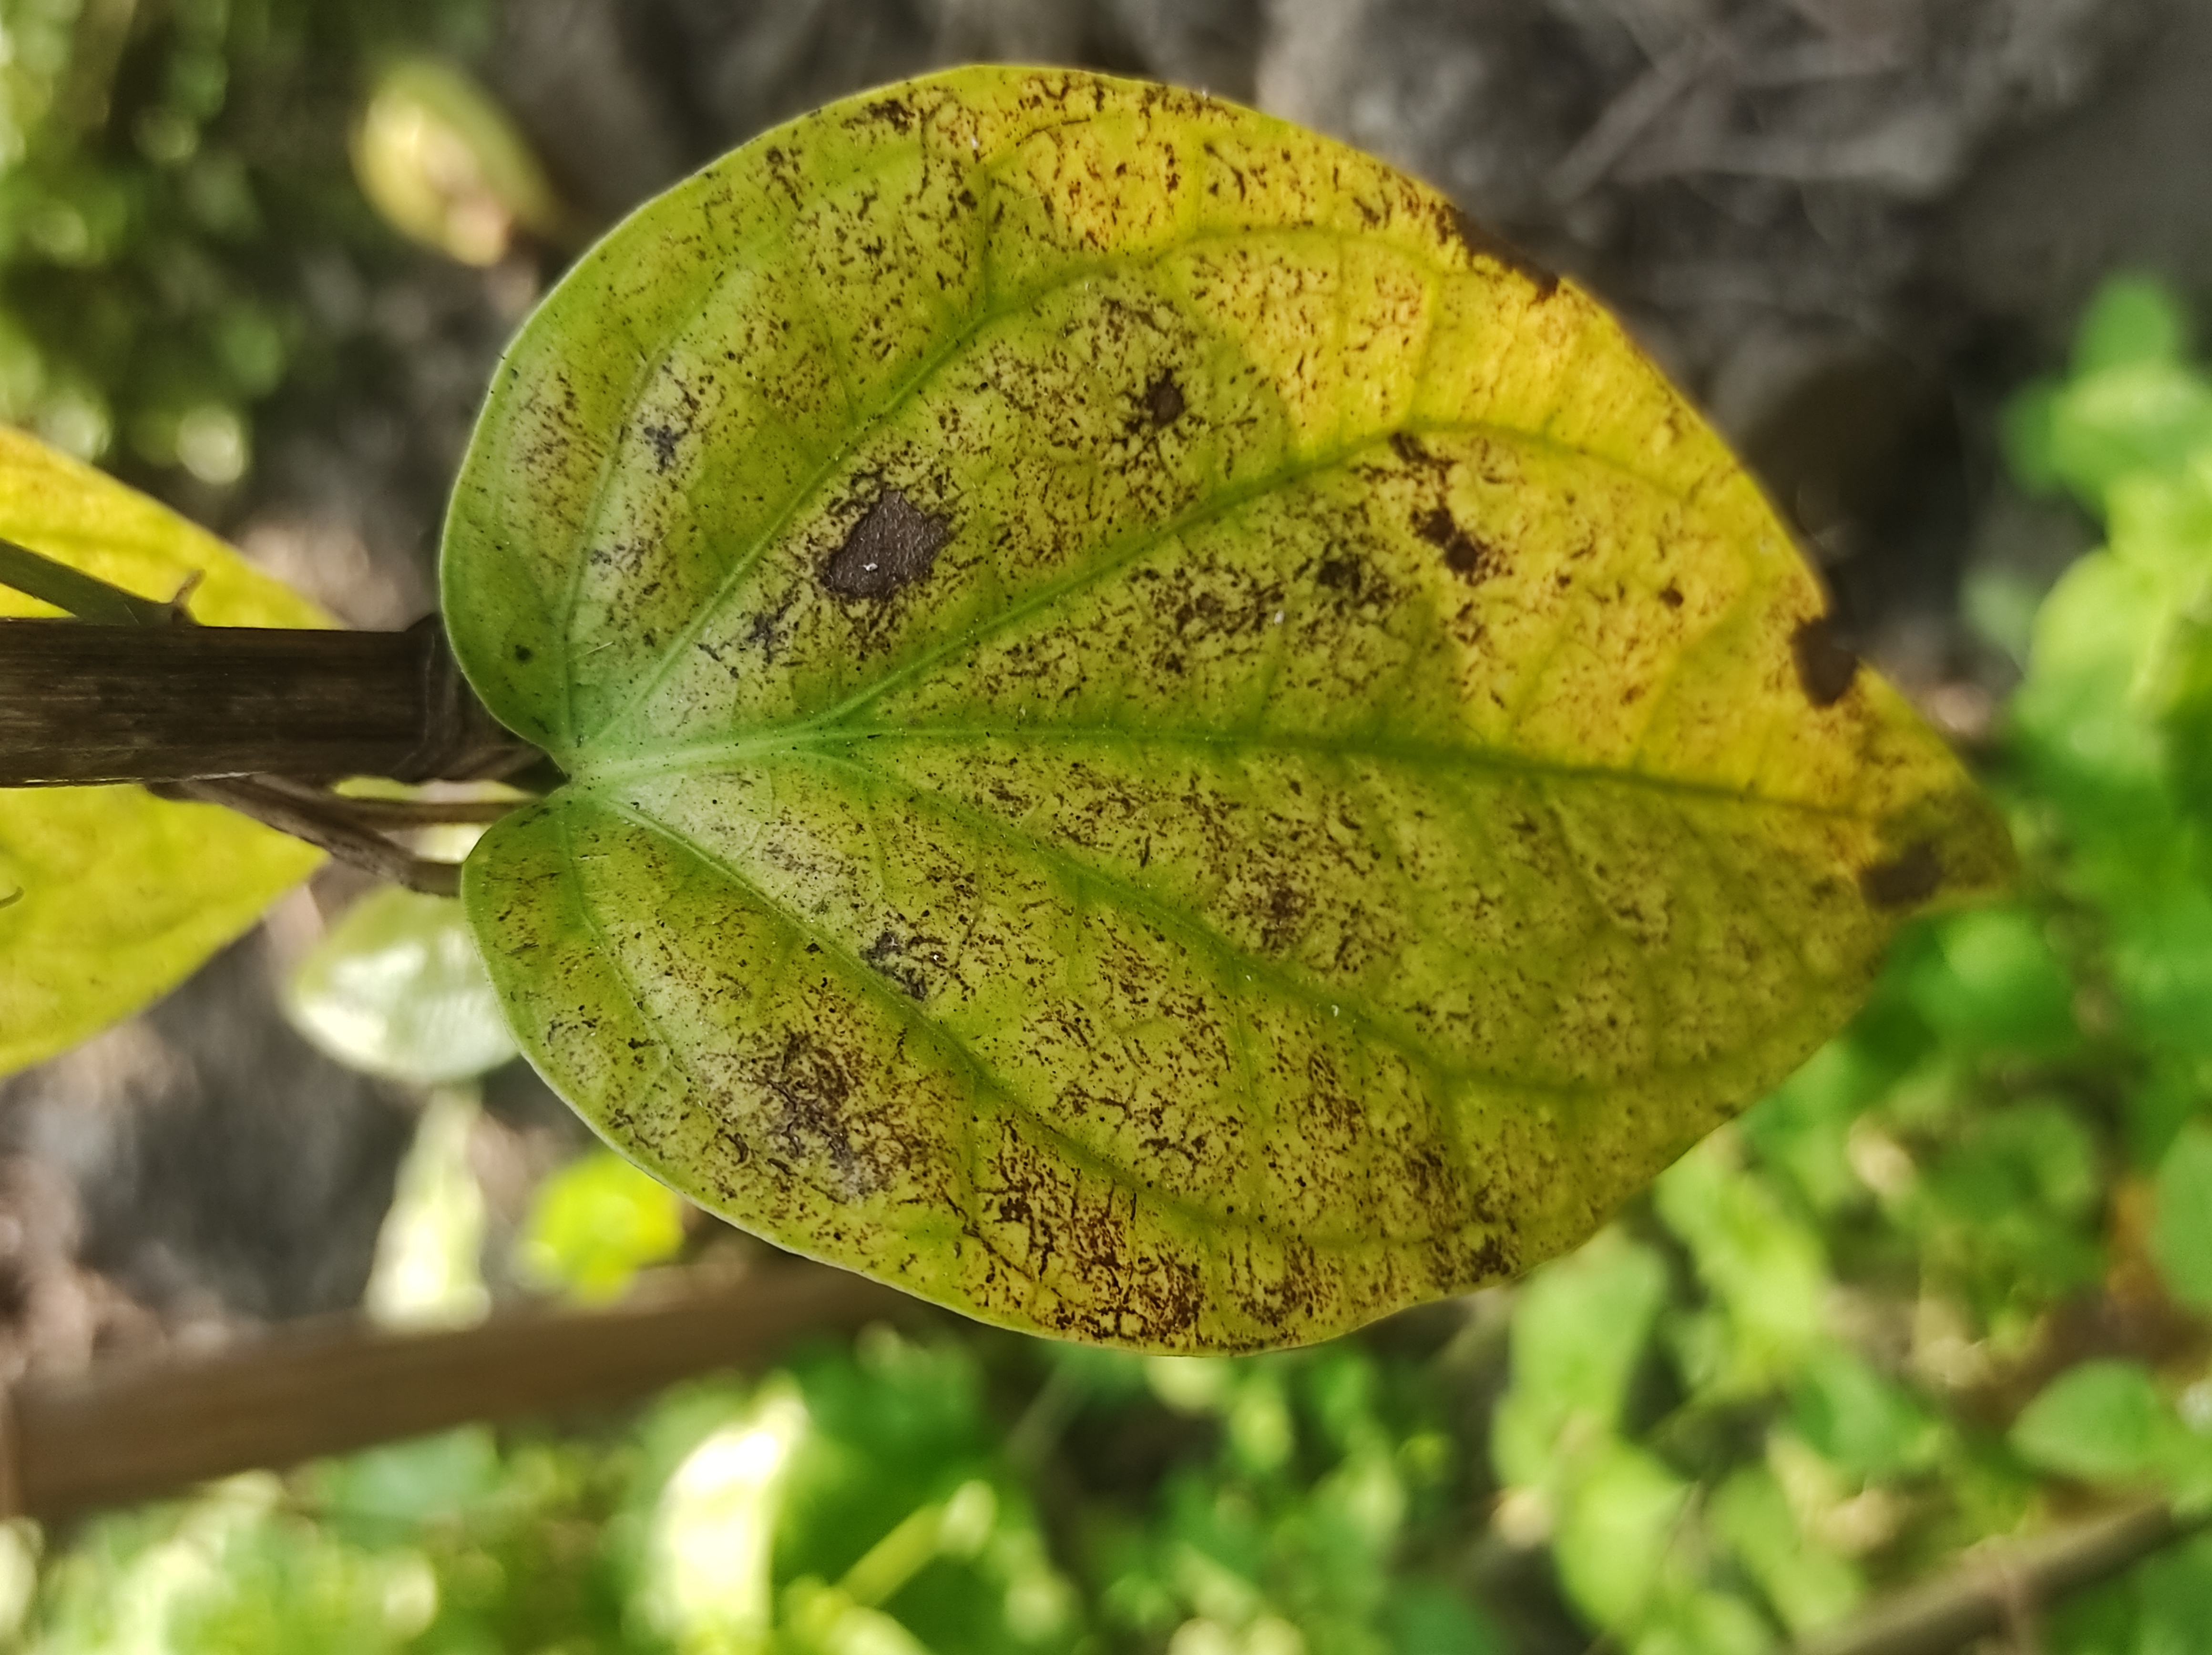
Label: Fungal_Brown_Spot_Disease